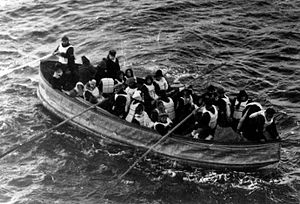
Carla Christine Nielsine Andersen-Jensen / Biografi / Om bord på Titanic
Halvfyldt med iskoldt havvand nærmer redningsbåd D sig RMS Carpathia med overlevende fra Titanic.
Karla Nielsine Kristine Andersen var en dansk kvinde, der overlevede Titanic-forliset i 1912.